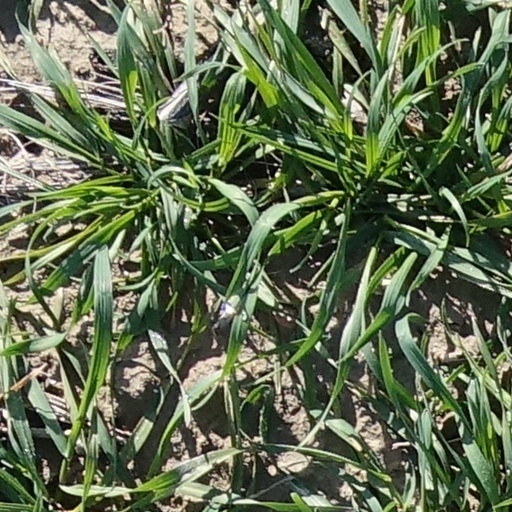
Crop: wheat